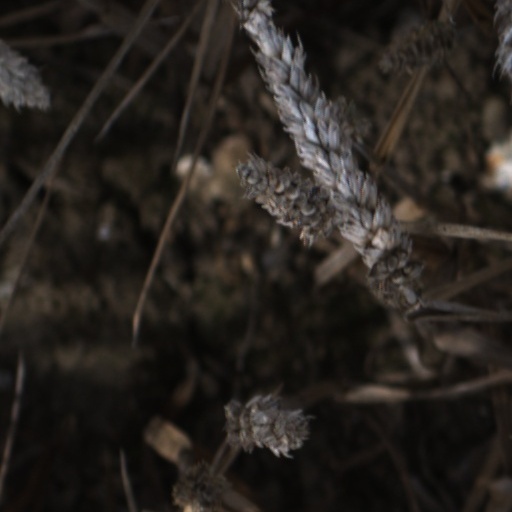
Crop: wheat